De novo peptide sequencing

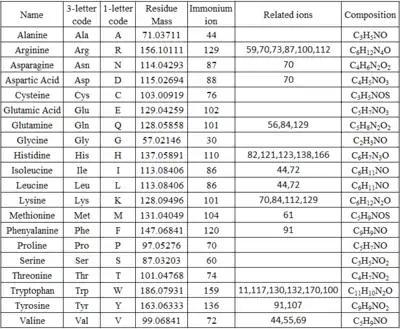
Table 1. Mass of amino acid fragment ions

For interpretation, first, look for single amino acid immonium ions (HN=CHR). Corresponding immonium ions for amino acids are listed in Table 1. Ignore a few peaks at the high-mass end of the spectrum. They are ions that undergo neutral molecules losses (HO, NH, CO, HCOOH) from [M+H] ions. Find mass differences at 28 Da since b-ions can form a-ions by loss of CO. Look for b-ions at low-mass end of the spectrum, which helps to identify y-ions too. Mass of b-ions are listed in Table 2, as well as single amino acids that have equal mass to b-ions. The mass of b-ion = mass of two amino acid residues + 1.